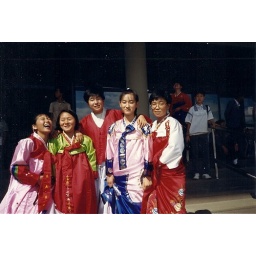
Five lovely girls in native dress